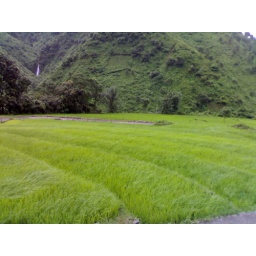
Paddy field with water fall in the back ground.